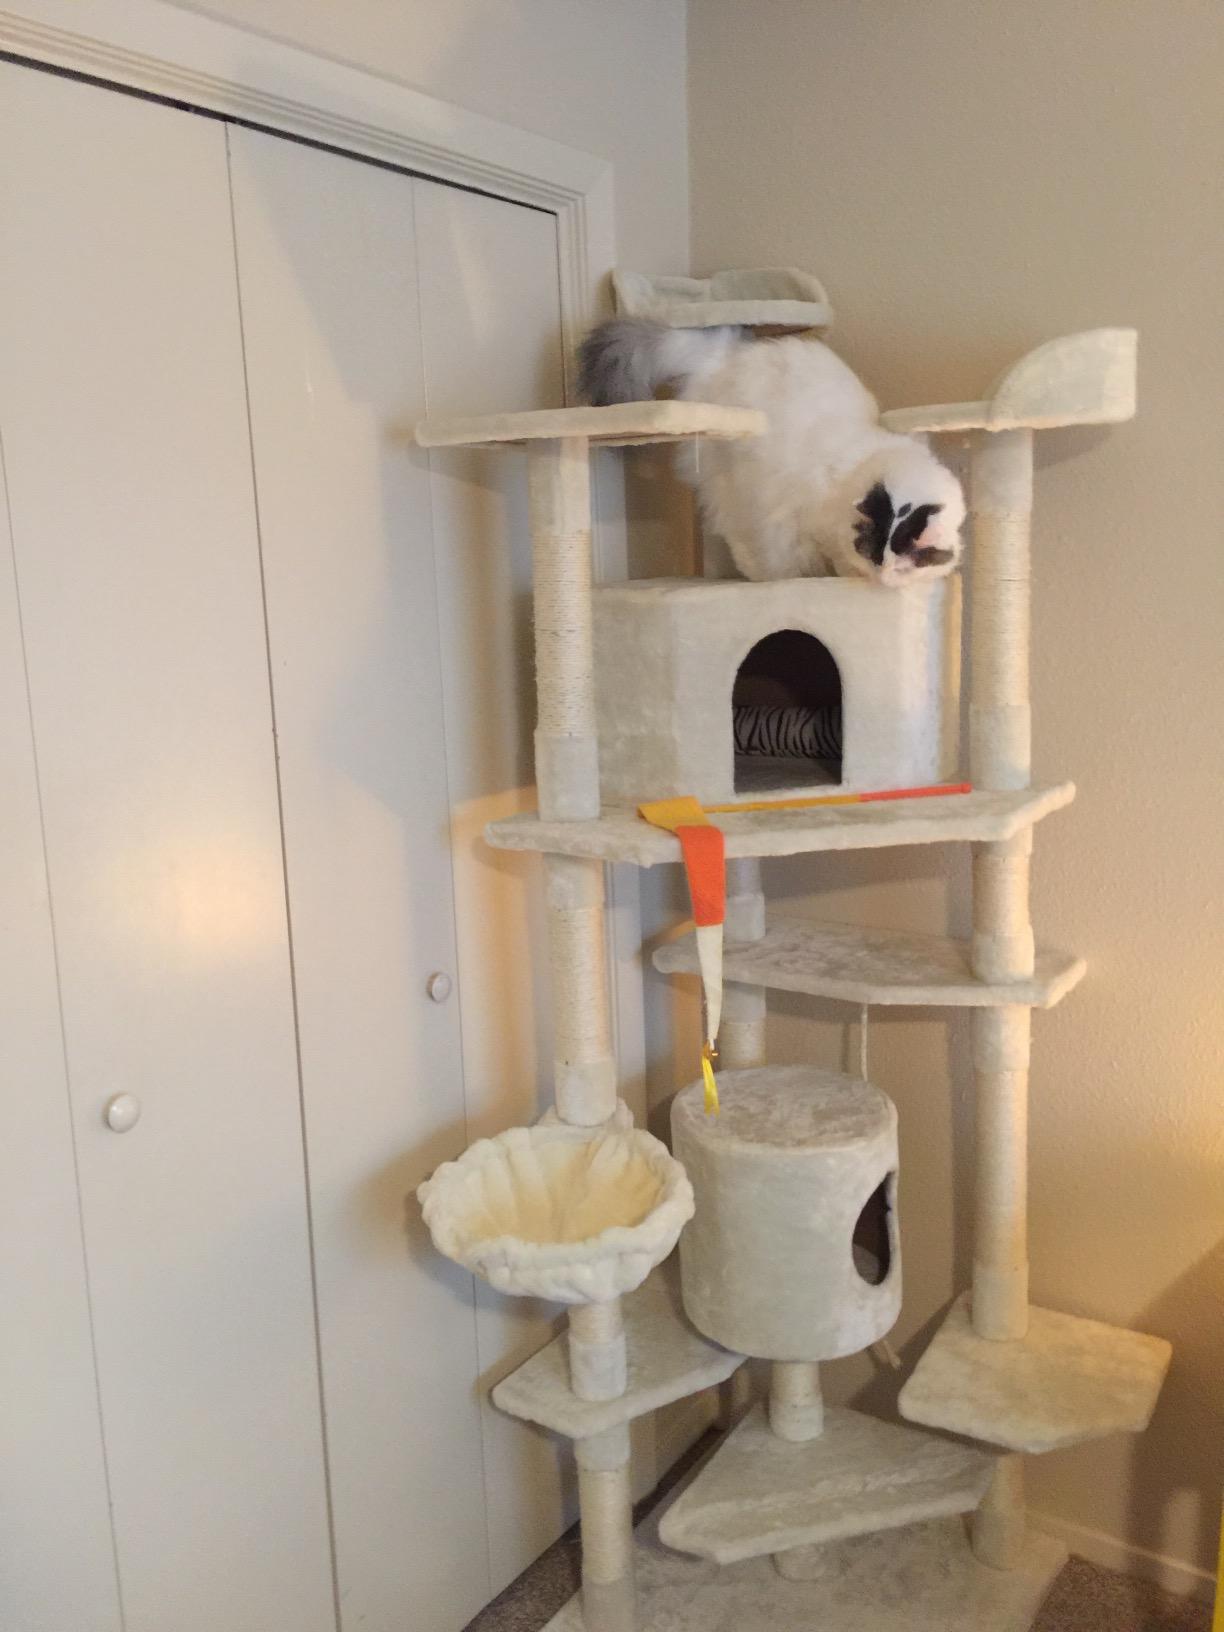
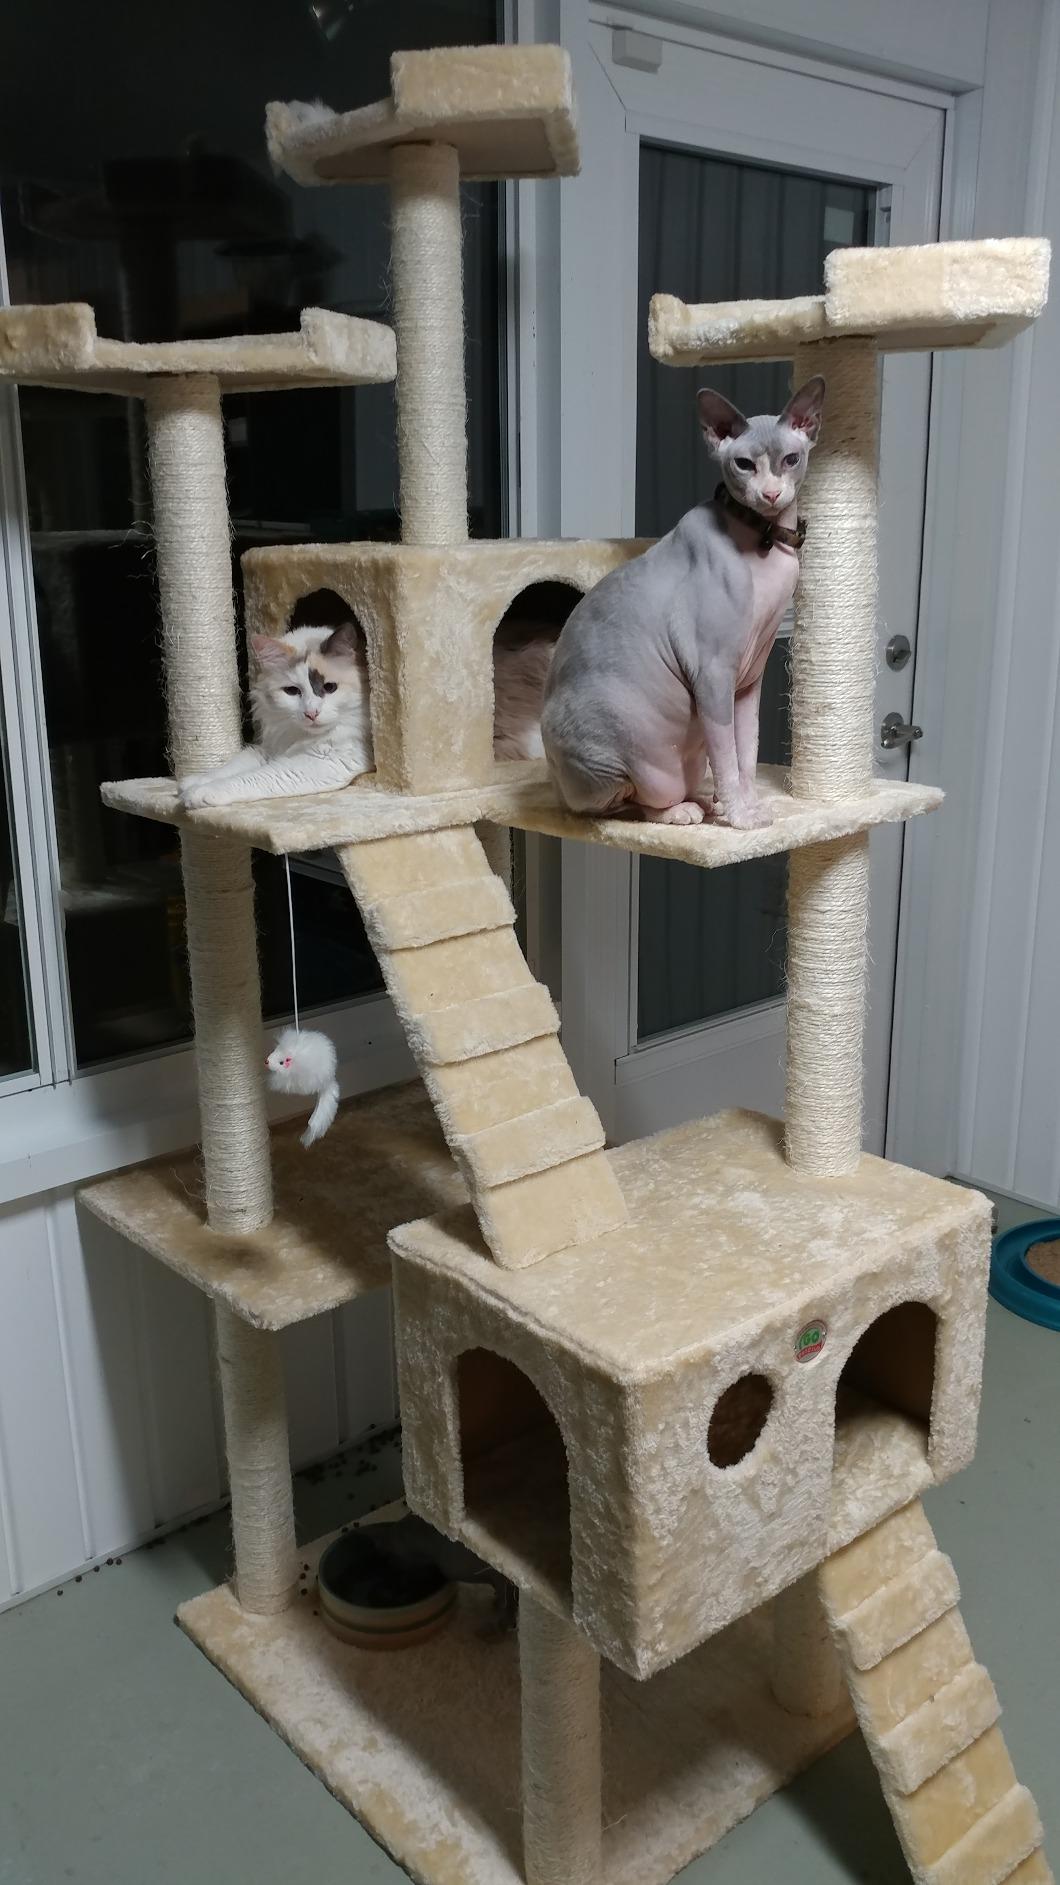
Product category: items_cat tree
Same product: no